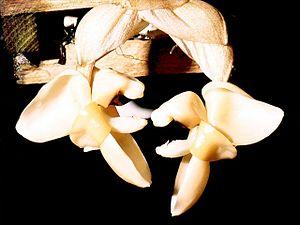
La flore en Colombie se caractérise par une biodiversité importante, avec le taux le plus élevé d'espèces par unité de surface à travers le monde. Plus de 130 000 espèces ont été signalées sur le territoire colombien.